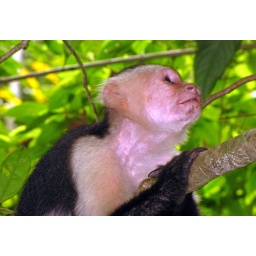
Profile shot of this monkey before he moved up the tree further. Encoutnered near Rio Aguitas , Costa Rica.